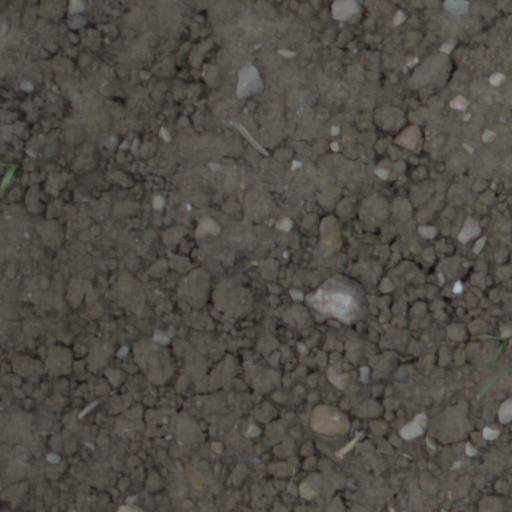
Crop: wheat